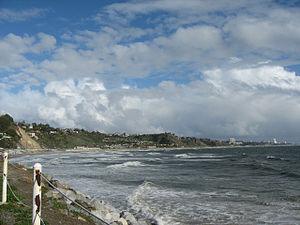
Regarder au sud de Will Rogers State Beach, Pacific Palisades, California. Camera location34°